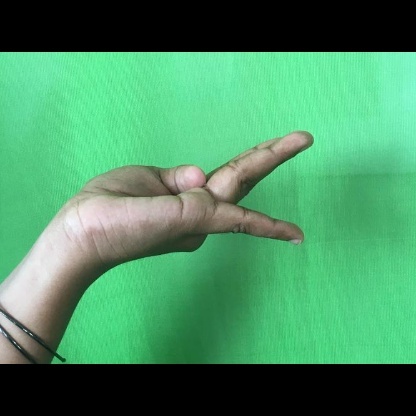
Mudra: Chaturam